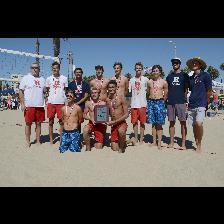
Label: Human